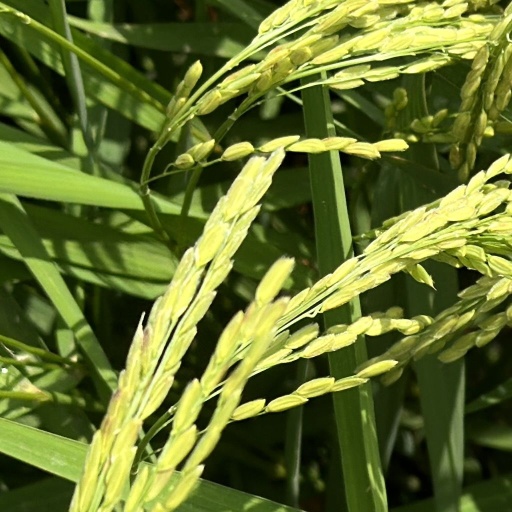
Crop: rice